Gotland Museum

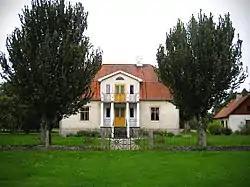
The main building at Norrbys

The Fornsalen Publishing (the "Fornsalens Förlag") is owned by the museum and specializes in literature with connections to Gotland. The company publishes three series of scientific journals, the "Gotländskt Arkiv" (Gotlandic Archive), "Russi" and "Småskrifter från Gotlands Museum" (Booklets from Gotland Museum). The publications from the house can be in any relevant language, and collaborations with museums and institutions from other countries are common.